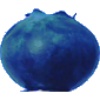
Label: Huckleberry 1